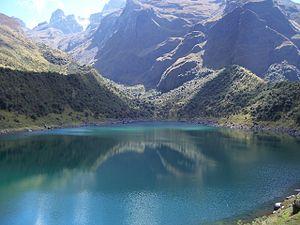
Le Pérou dispose d'un important réseau de parcs nationaux, de réserves naturelles et de lieux historiques nationaux. L'ensemble de ces sites couvre une superficie de 18 283 508 ha, soit 14 % du territoire péruvien.